Cool Boarders 2

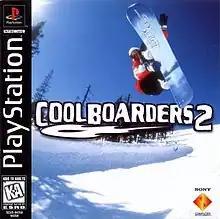
North American cover art

Cool Boarders 2 (known as Cool Boarders 2: Killing Session in Japan) is a 1997 snowboarding video game developed by UEP Systems for the PlayStation. The game builds upon its predecessor's features with the addition of trick competitions, computer-controlled competitors, and support for the PlayStation Link Cable, allowing two-player, non-split screen multiplayer.